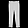
Label: Trouser